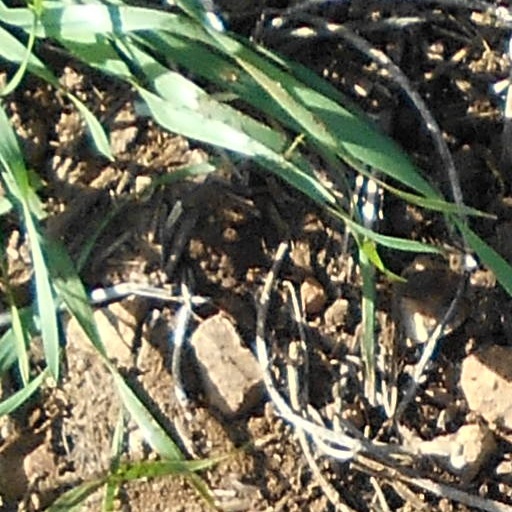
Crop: wheat